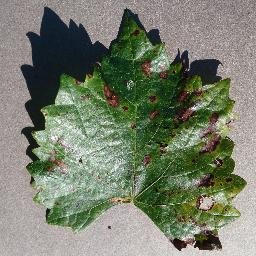
Label: Grape___Esca_(Black_Measles)